Azure Ray

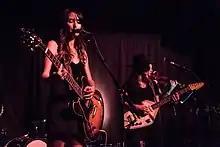
Azure Ray live in Los Angeles, California in 2019. Photo by Veronika Reinert.

Azure Ray is an American dream pop duo, consisting of musicians Orenda Fink and Maria Taylor. Formed in Athens, Georgia, in 2001, they later moved to Omaha, Nebraska, and became part of the Saddle Creek Records music scene, which also included Bright Eyes, The Faint, and Cursive. Azure Ray's music has often been featured in film and television, including "Six Feet Under", "Grey's Anatomy", and "The Devil Wears Prada". They have released five albums and several EPs.